Burning Image

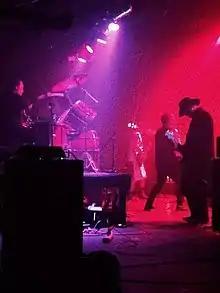
Burning Image at The Black Castle, Los Angeles, 2015

Adame went to Los Angeles to see Jello Biafra perform a spoken word show at the Echo Lounge. After the show, Biafra invited Adame and his wife backstage to talk and to get reacquainted. Biafra asked Adame if he had any more Burning Image music and Adame told him that he had masters for every recording they had done. Biafra asked Adame if he would allow him to release a collection of Burning Image music on Alternative Tentacles . The collection, titled "1983–1987", was released in 2004. Burning Image played a reunion show in Bakersfield at the Maestri Gallery on June 19, 2004.